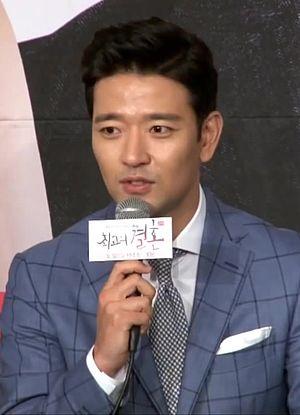
Bae Soo-bin, est un acteur sud-coréen. Il est connu pour ses rôles dans les séries télévisées Brilliant Legacy, Temptation of an Angel, 49 Days, et Dong Yi. Il a aussi participé aux films Girlfriends, The Way - Man of the White Porcelain, 26 Years, et Mai Ratima.